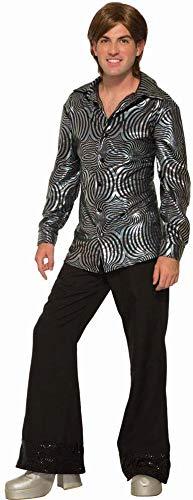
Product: Forum Novelties Inc - Mens Boogie Down Shirt
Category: Toys & Games | Dress Up & Pretend Play | Costumes
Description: Includes a metallic silver and black swirl print shirt.
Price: $23.56